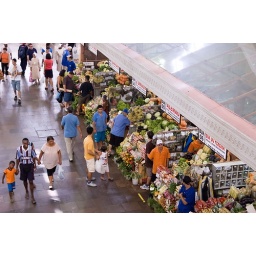
Selling and buying fruits and vegetables at a public market in Porto Alegre, Brazil